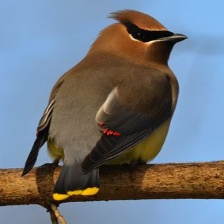
Species: CEDAR WAXWING
Scientific name: BOMBYCILLA CEDRORUM